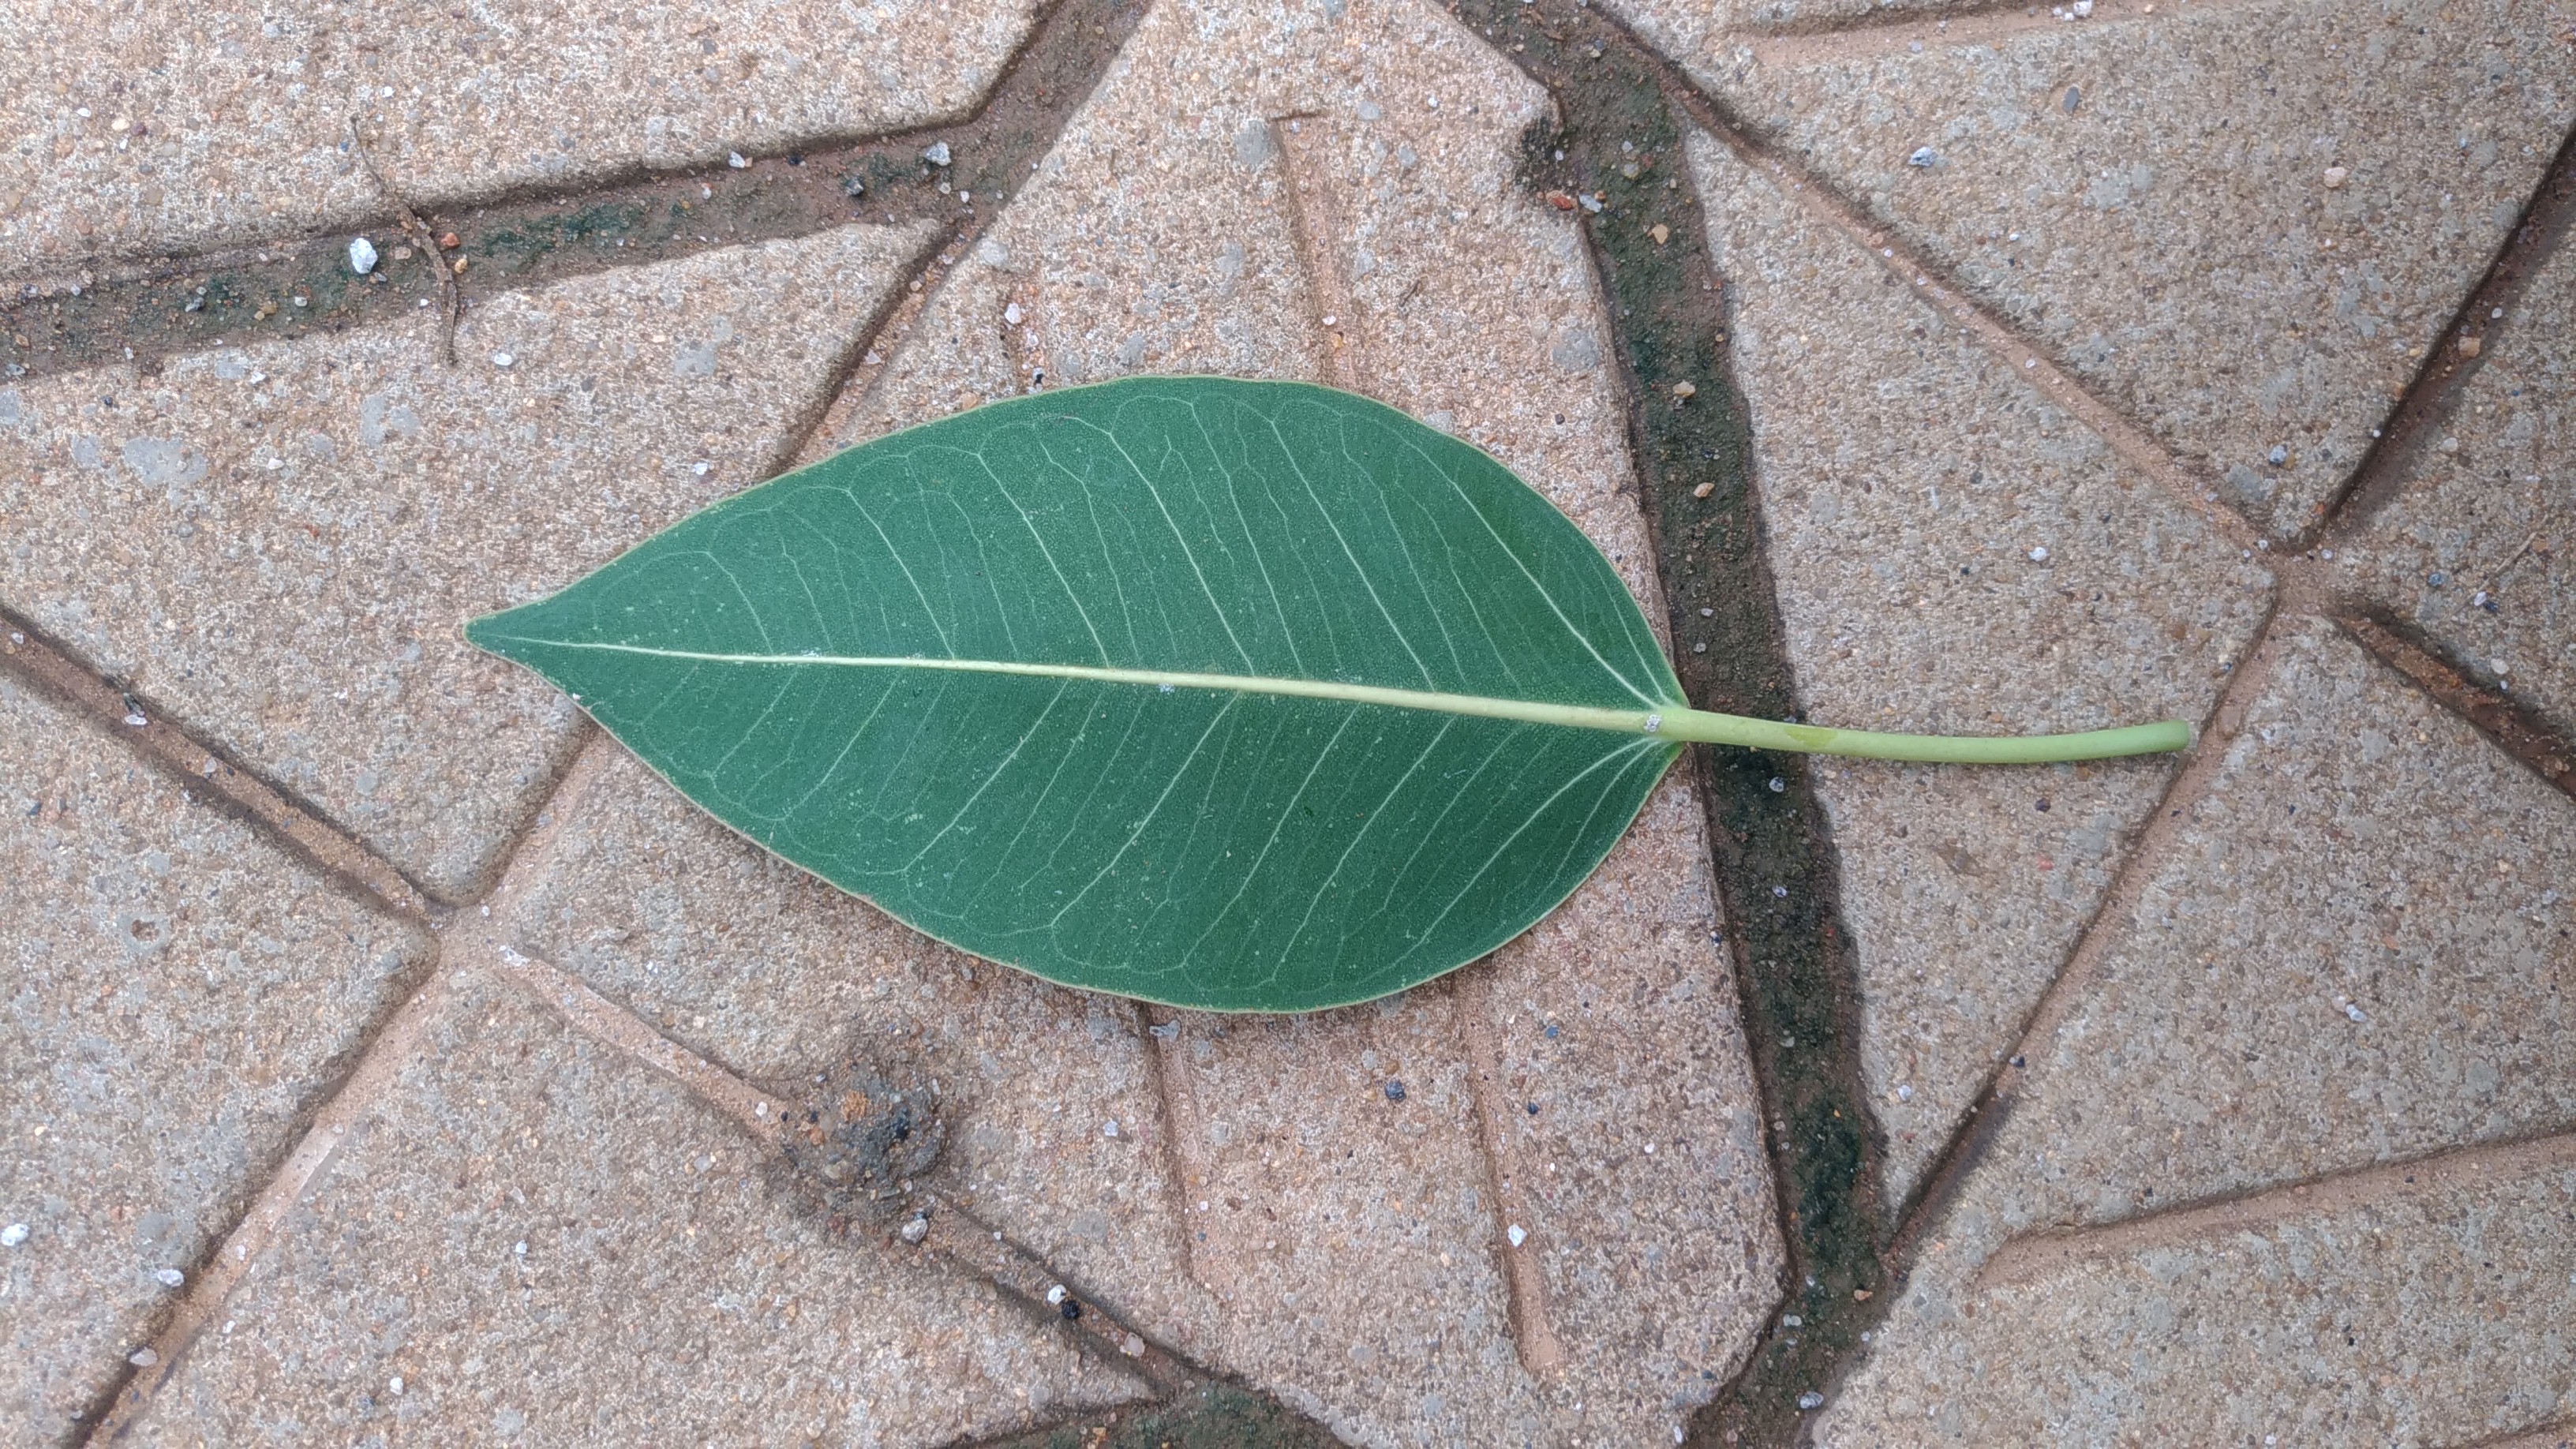
Plant: camphor